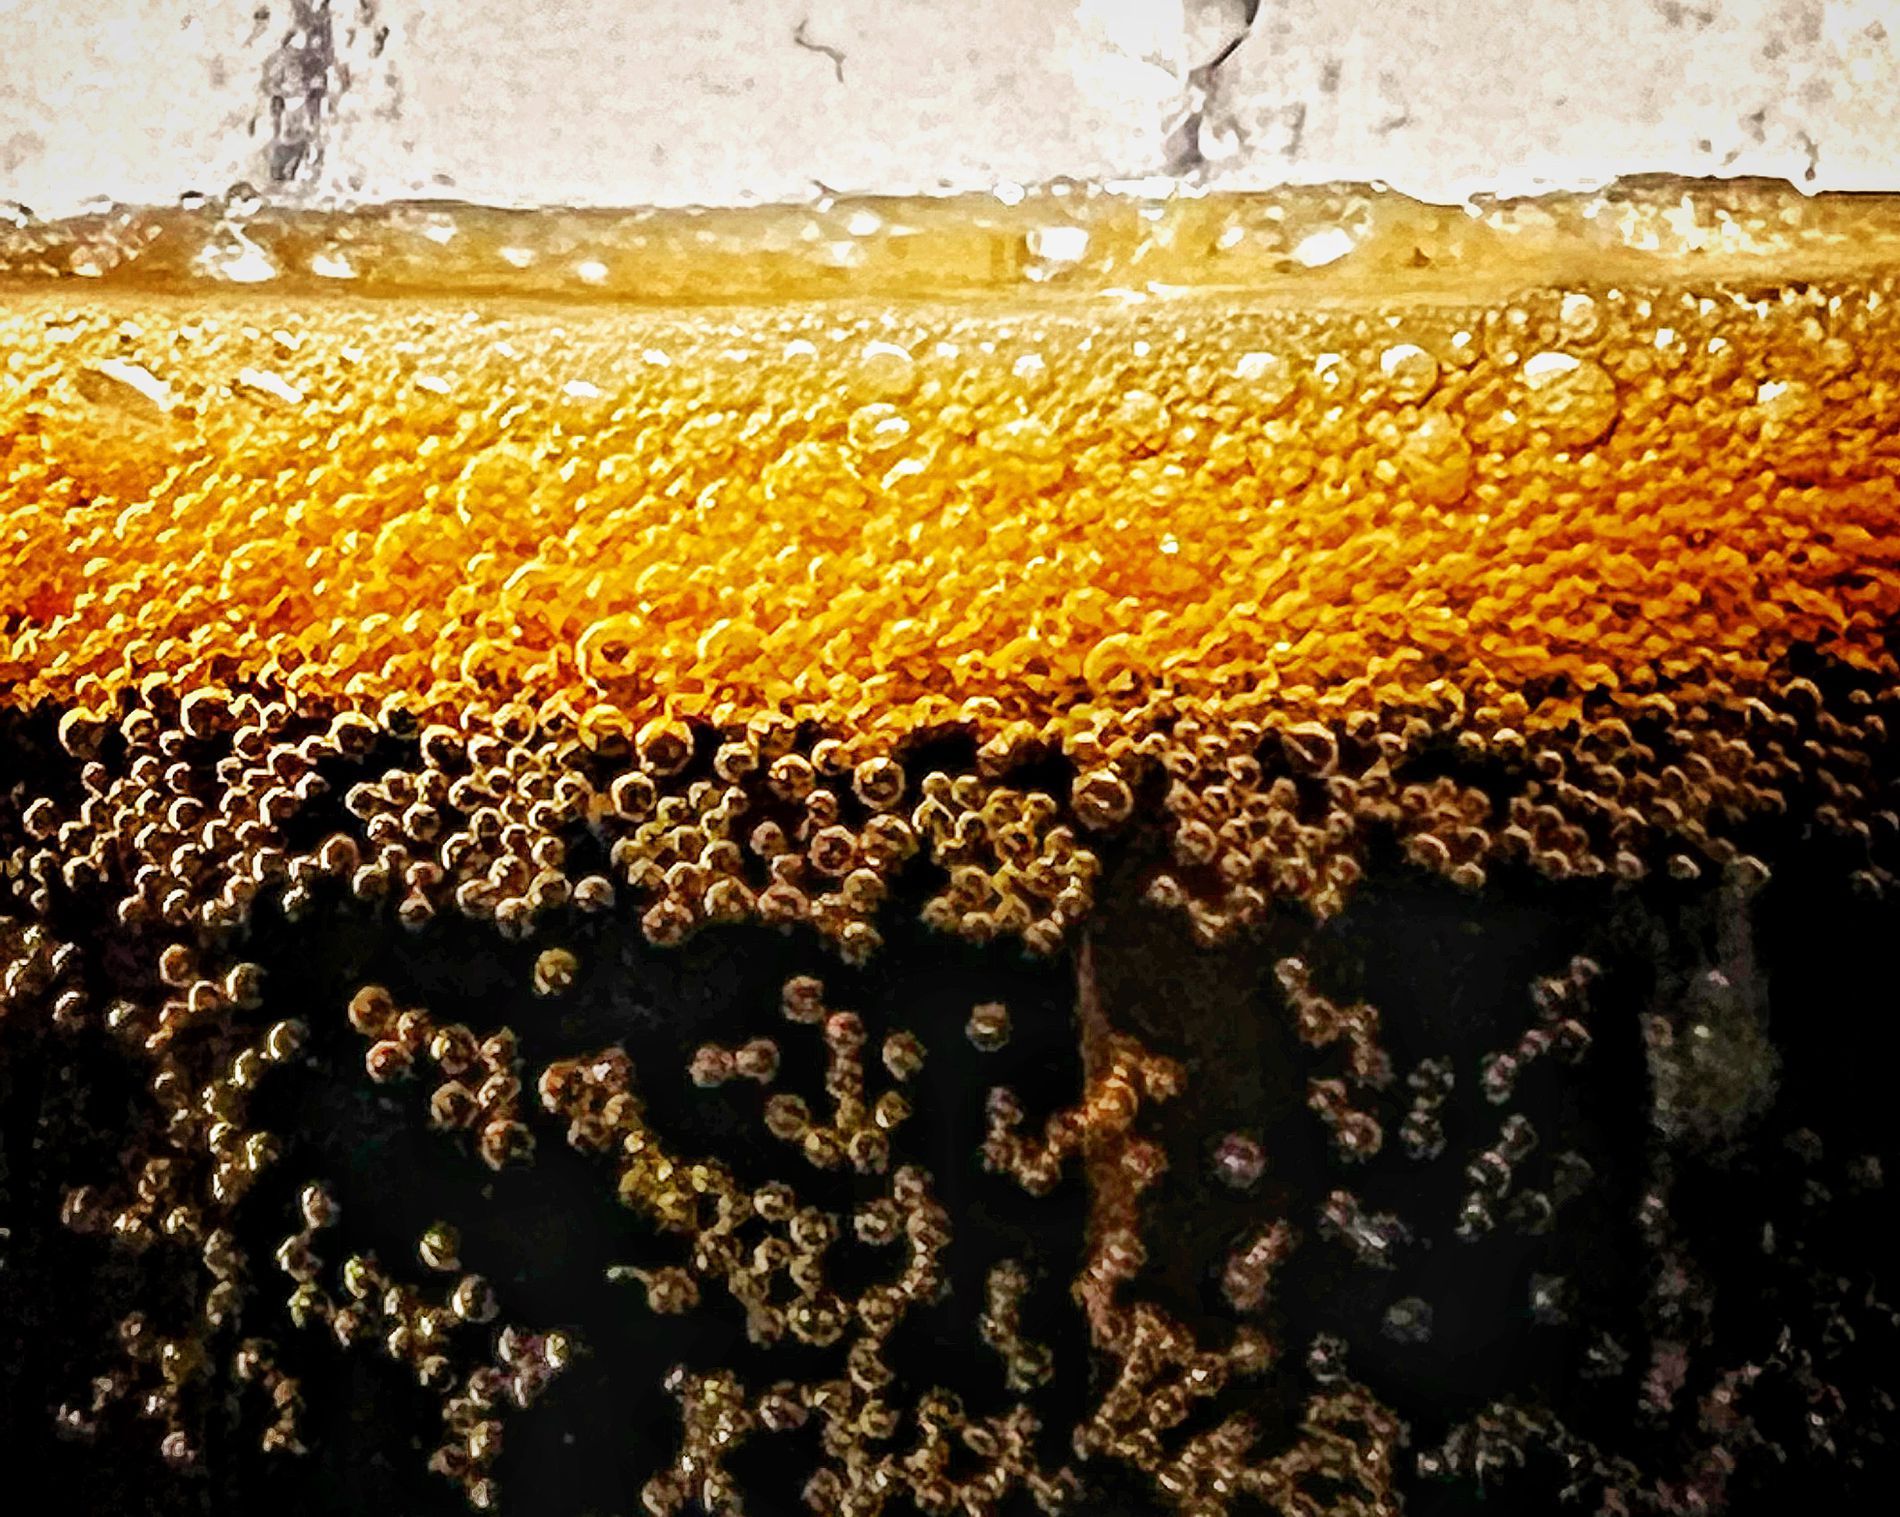
Bubbling Dark Beverage
The photo shows a close up of a dark beverage, looks to be cola. The bubbles are visible.
This is a close-up shot, showing the beverage. The atmosphere feels refreshing. The lighting seems to be coming from above. The colors are dark brown and light brown, giving a thirsty feeling.
Labels: Alcohol, Beer, Beverage, Cooking, Lager, Boiling, Food
Camera: Apple iPhone 13 Pro Max
Lens: iPhone 13 Pro Max back triple camera 1.57mm f/1.8
Aperture: F1.8
Exposure: 1/50 sec
ISO: 320
Focal length: 1.57